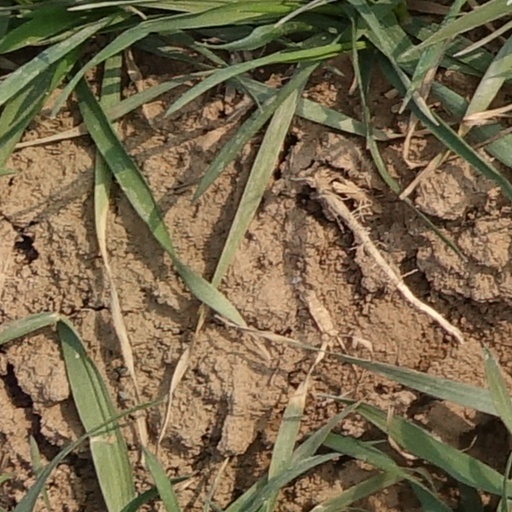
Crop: wheat